High Street Cemetery

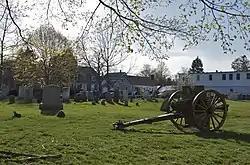
A cannon placed in the High Street Cemetery.

High Street Cemetery is a historic cemetery at 45 High Street in Danvers, Massachusetts. The cemetery is one of the older cemeteries in town, and occupies a prominent location in the town center.